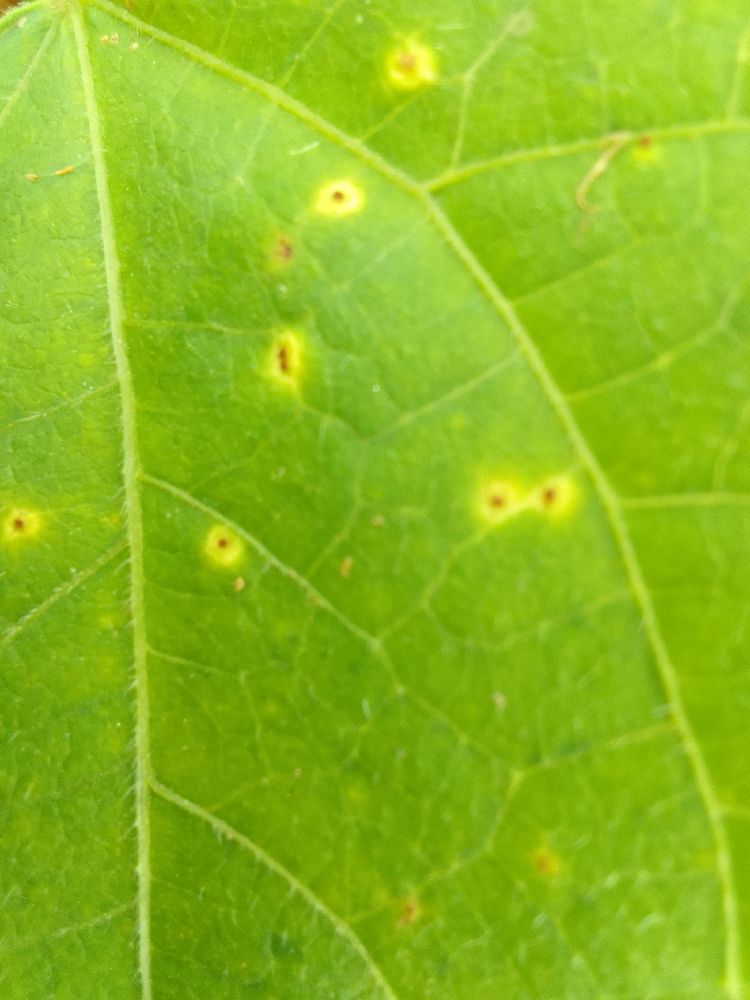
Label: rust